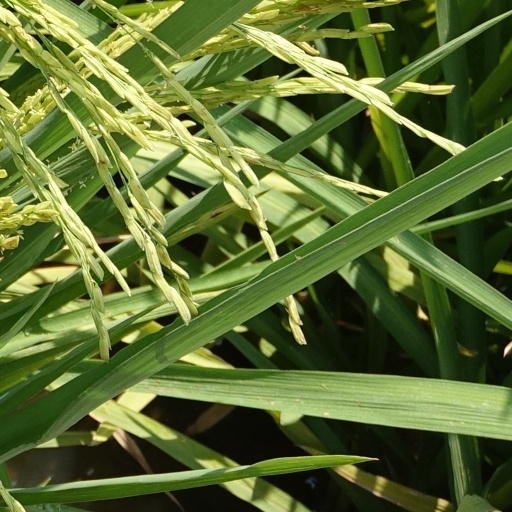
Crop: rice